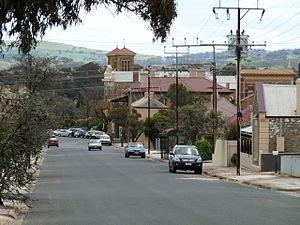
Kapunda est une localité en Australie-Méridionale située à 77 km au nord d'Adélaïde, la capitale de l'État.